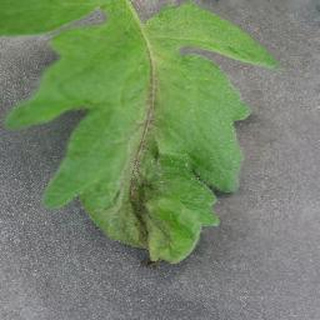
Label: tomato_late_blight